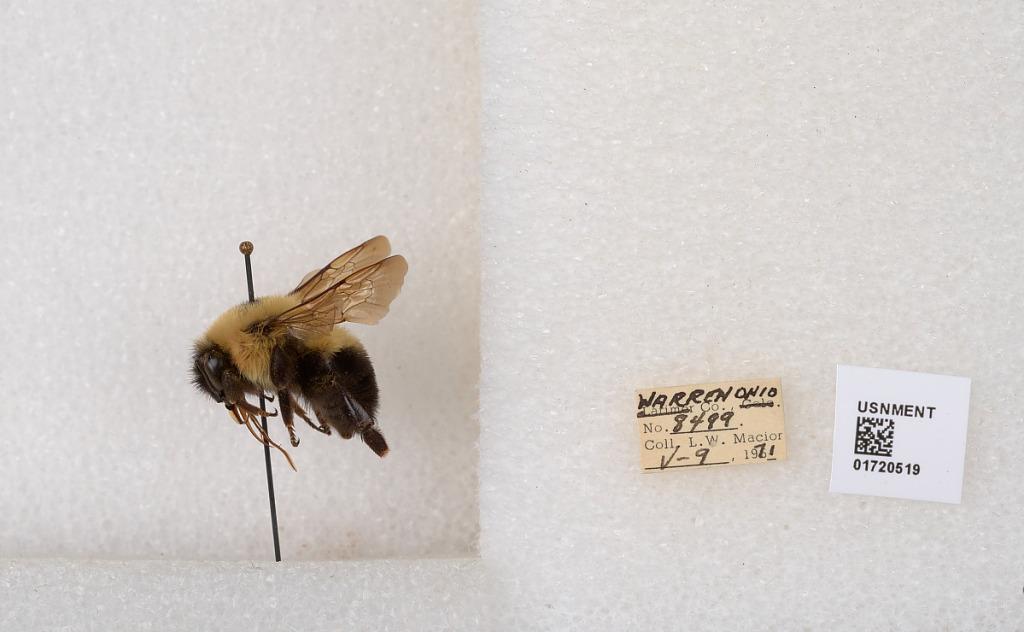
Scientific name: Bombus bimaculatus Cresson
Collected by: L. Macior
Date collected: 1971-5-9
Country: United States
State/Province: Ohio
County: Warren
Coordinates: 39.4276, -84.1668